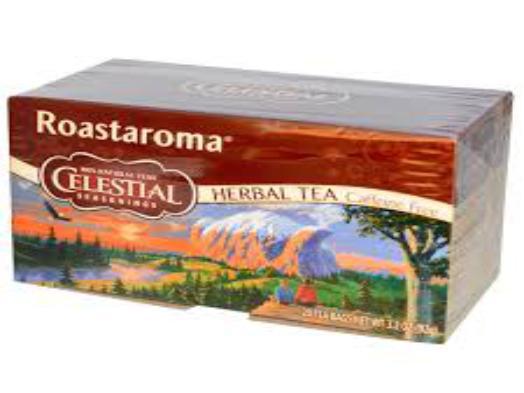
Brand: Celestial Seasonings
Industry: Food